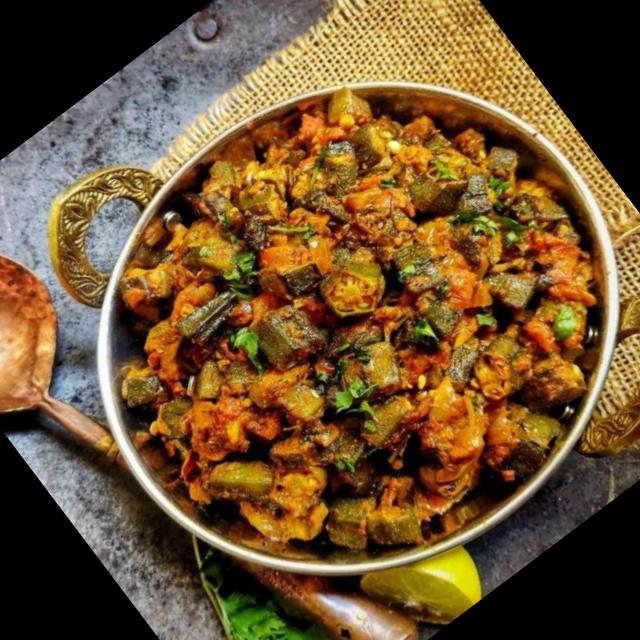
Dish: bhindi_masala